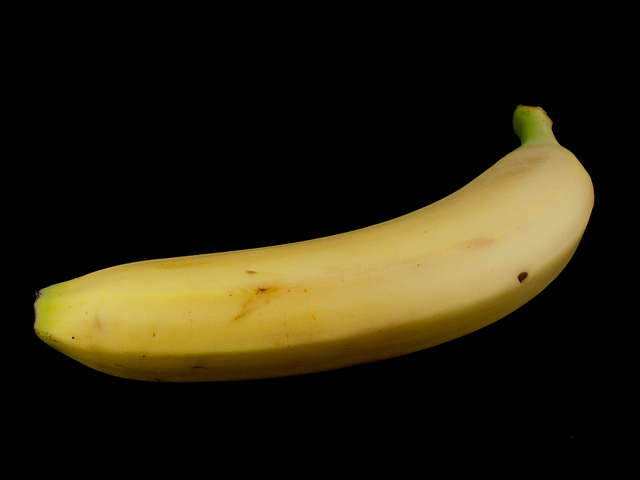
Label: Banana